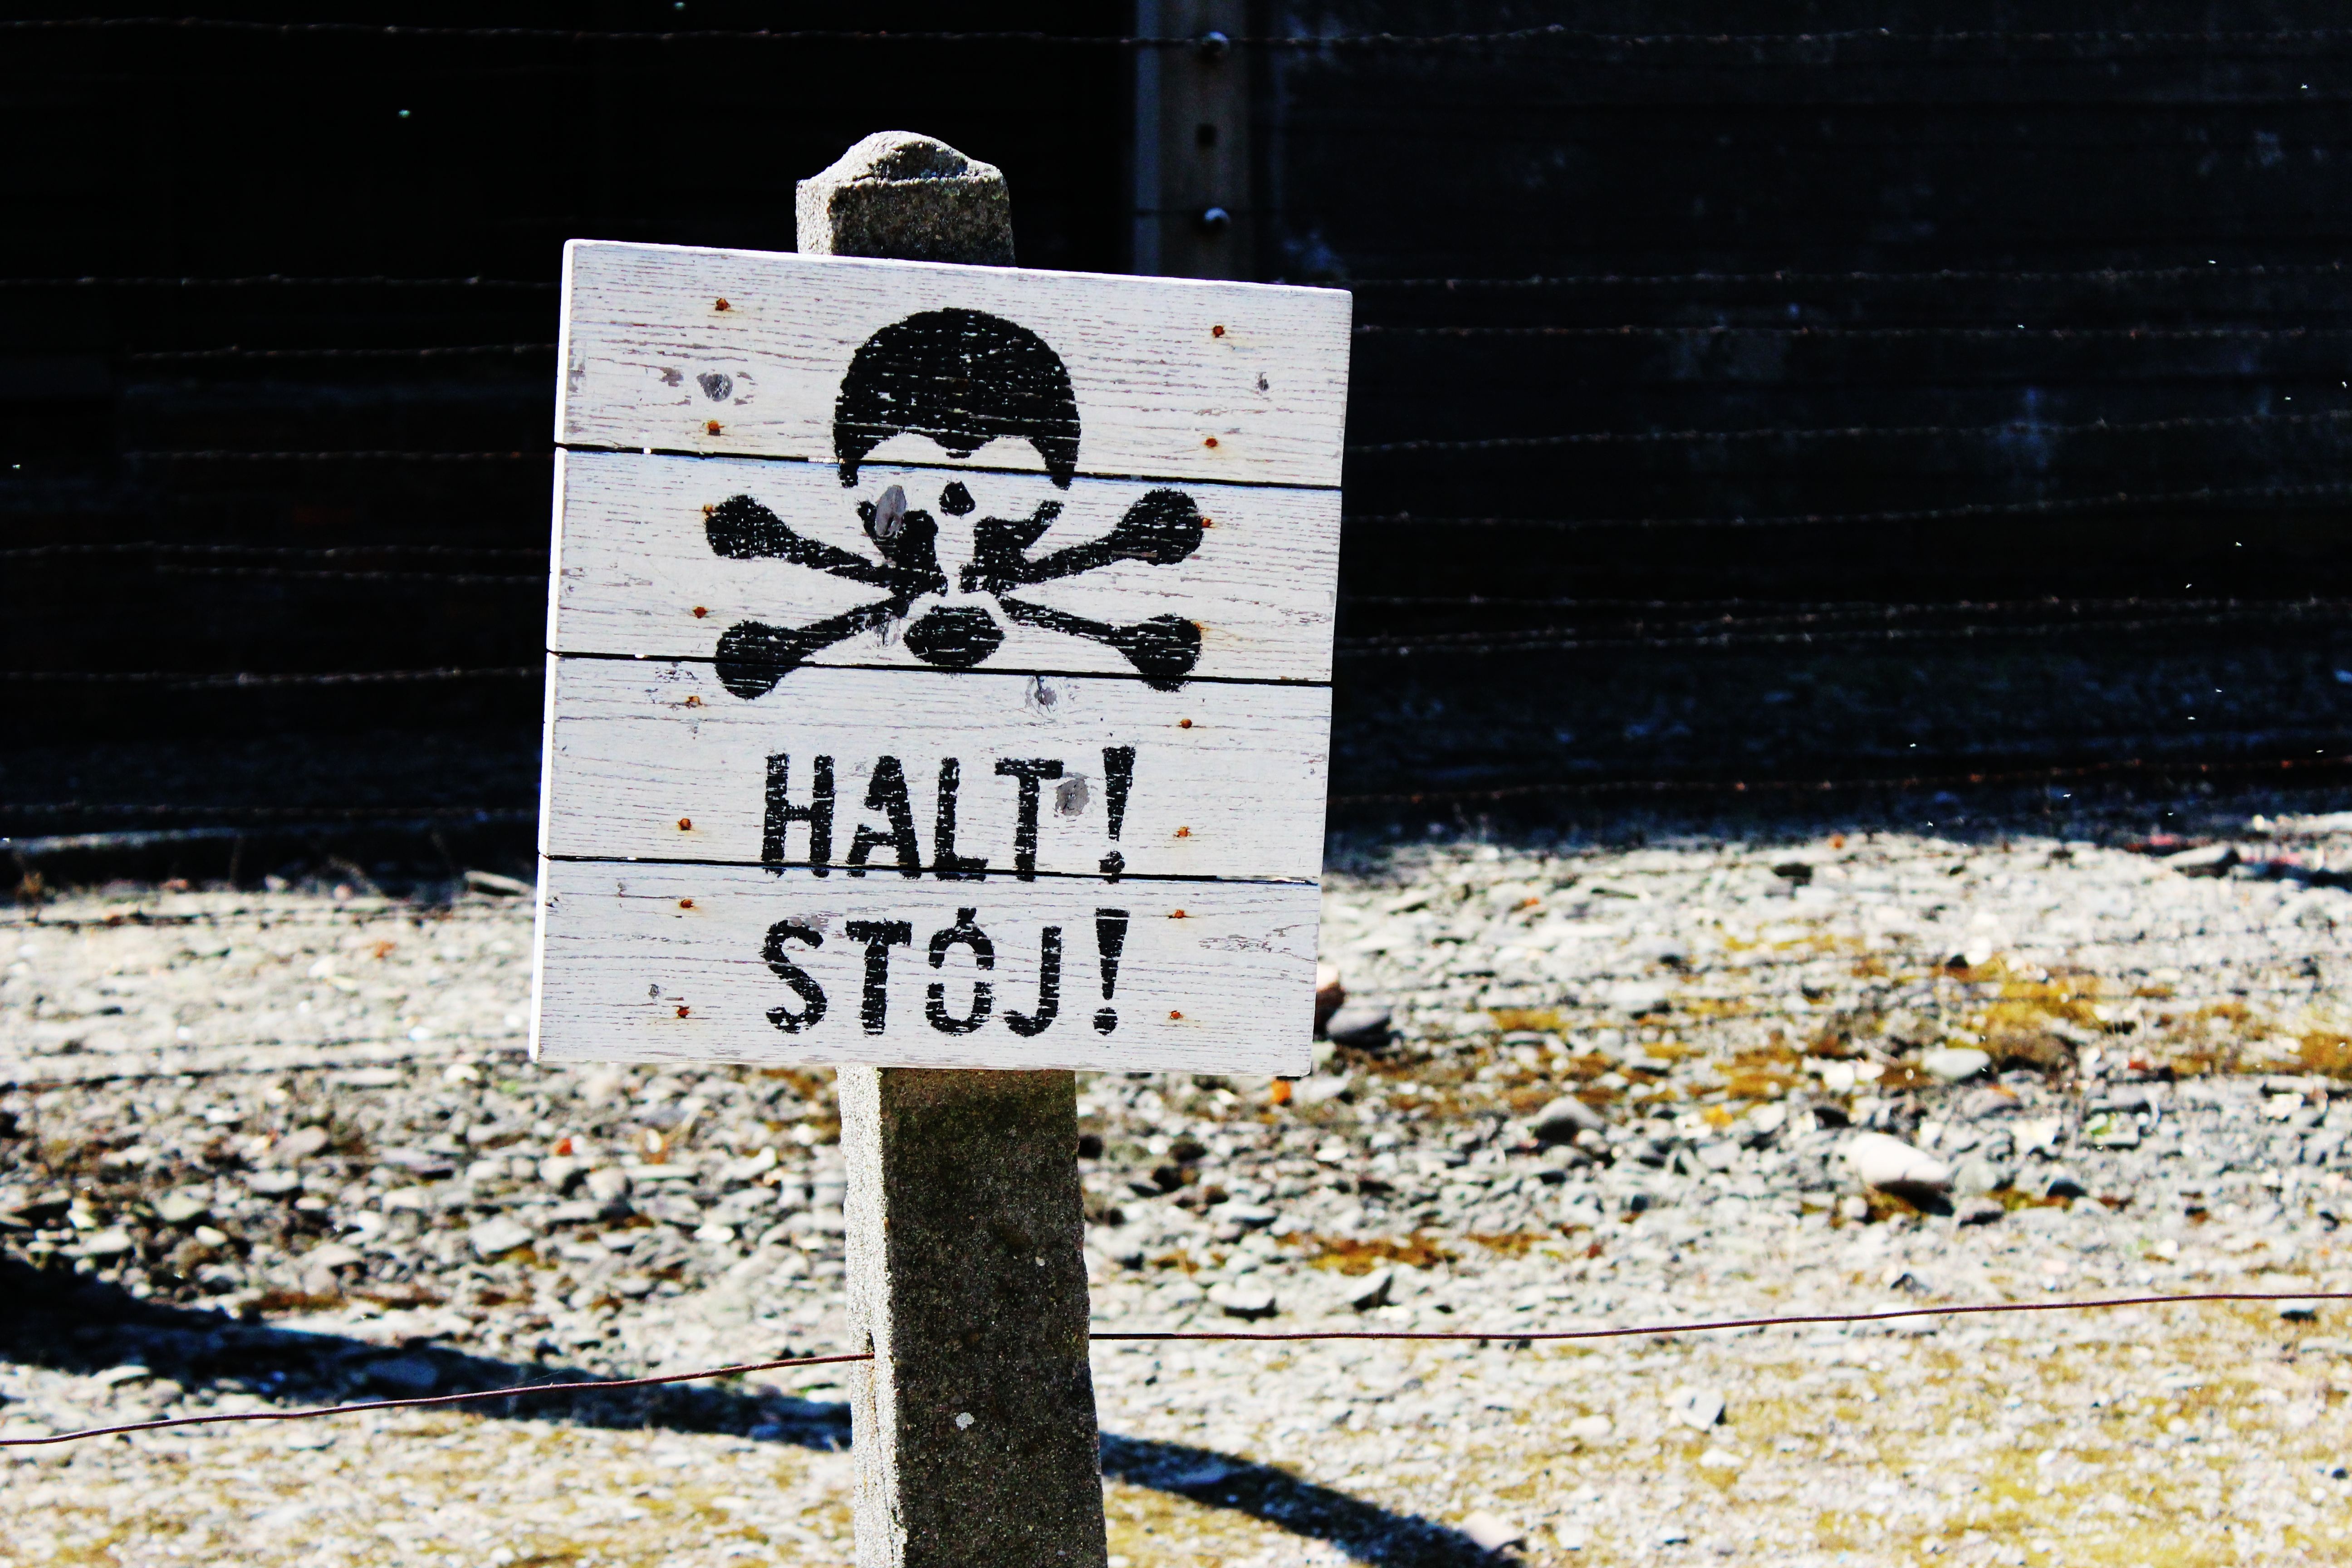
snow, number, sign, signage, skull, art, poland, danger, prison, cartel, alt, auschwitz, nazism, concentration camp